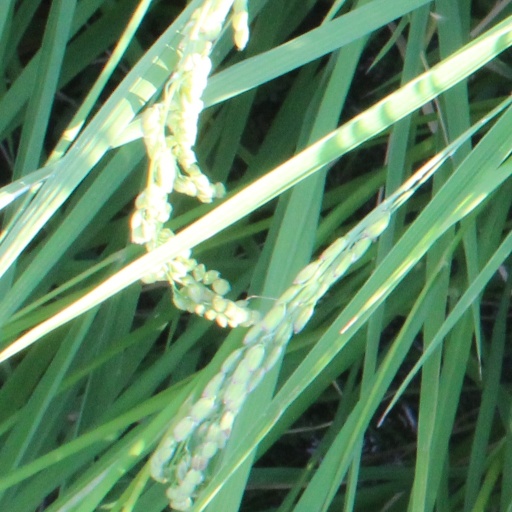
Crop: rice